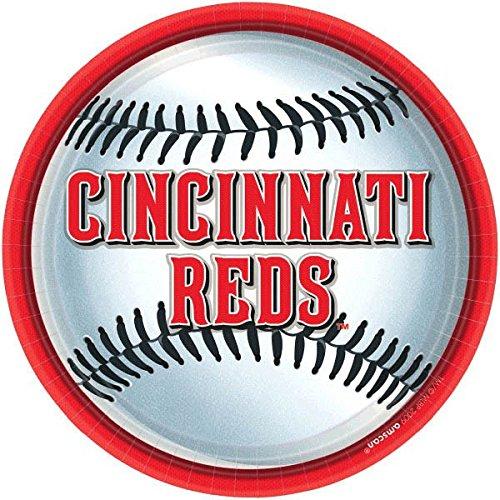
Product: "Cincinnati Reds Major League Baseball Collection" 9" Round, Party Plates
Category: Toys & Games | Party Supplies | Party Tableware | Plates
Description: Matches our other items in the "Cincinnati Reds Major League Baseball" collection.
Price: $9.83